Cold camera photography

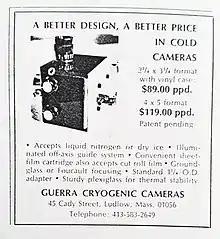
Guerra Cryogenic Camera ad in May, 1974 Sky & Telescope.

Cold camera photography is a technique used by astrophotographers to reduce the electronic noise that accumulates during long exposures with the electronic sensors in DSLRs and dedicated CMOS or CCD astro-cameras. Cooling is usually accomplished with a Peltier thermo-electric cooler. By cooling the camera's sensor one can take longer shots without the worry of the chip heating up, thereby reducing thermal, shot and read noise.